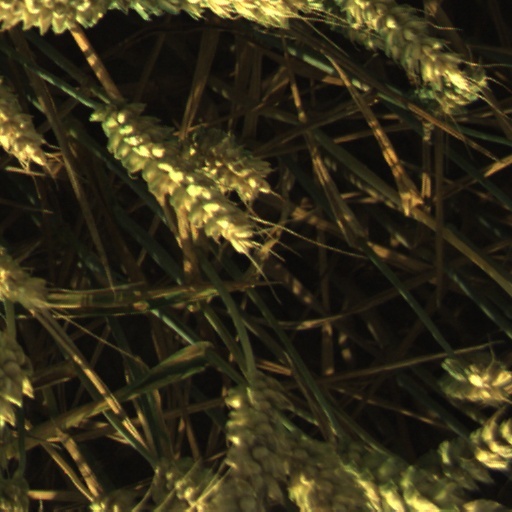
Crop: wheat